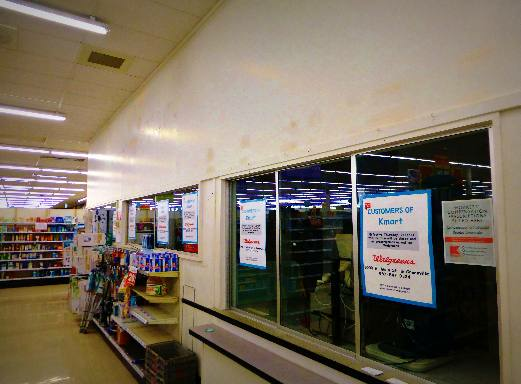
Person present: No